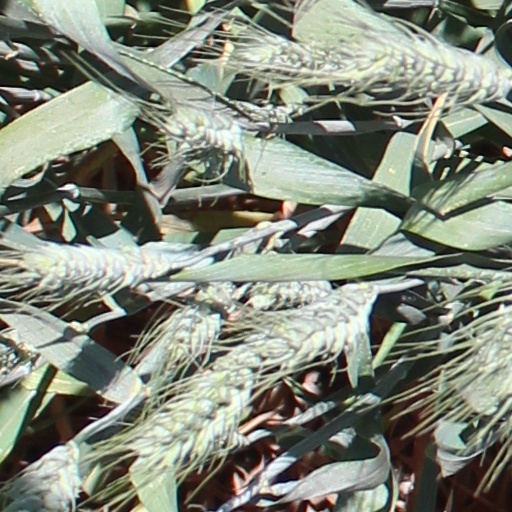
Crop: wheat